Portneuf Regional Natural Park

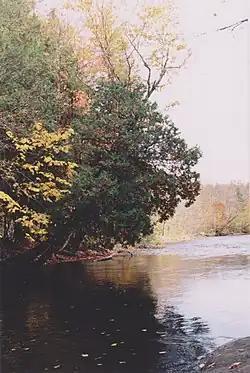
Mid-October colors, Yellow birch, Larch, Tamarack, Hemlock and others, Noire River, Saint-Alban

A large part of the territory has been the subject of logging for more than 200 years. So, the harvest of Tamarack (Red spruce) and Allegheny birch (Yellow birch) was done without concern for regeneration, between 1870 and 1890 the harvest of the bark of Canadian tsuga (Tsuga) for its tannery properties led to the modification of the composition of all the ecosystem.